Quentin Crisp

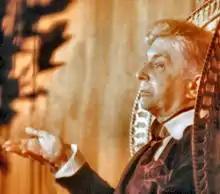
Quentin Crisp in a performance of his one-man show, "An Evening With Quentin Crisp", in Birmingham, 1982

Crisp continued to perform his one-man show, published books on the importance of contemporary manners as a means of social inclusion (as opposed to etiquette, which he claimed is socially exclusive), and supported himself by accepting social invitations and writing film reviews and columns for UK and US magazines and newspapers. He said that provided one could exist on peanuts and champagne, one could quite easily live by going to every cocktail party, premiere and first night to which one was invited.